David Gandy

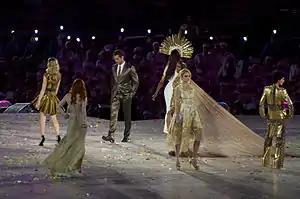
2012 Olympics—British Models

In May 2010, Gandy spoke at the University of Oxford Union as part of a panel that included photographer Tony McGee, Victoria & Albert Museum senior curator Claire Wilcox, fashion consultant Frances Card and Dolly Jones, the editor of British "Vogue". He released the "David Gandy Men's Style Guide" mobile app in 2010 which offered style and clothing advice to men and which ultimately hit Top 3 in the Lifestyle market.